2019 EFL League Two play-off final

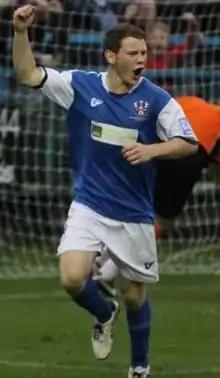

No changes were made by either side during the half-time interval and Tranmere kicked off the second half. In the 50th minute, Willmott's pass found Josh Sheehan whose shot was blocked by Monthe and Nelson. Three minutes later, Tranmere made the first substitution of the match, with Ben Pringle coming on to replace Harris. In the 55th minute, Matt received the first yellow card of the game for impeding the Tranmere goalkeeper Davies as he tried to release the ball early after saving a Dan Butler free kick. A minute later Day tipped a high cross from Pringle over the bar. Joss Labadie then shot wide for Newport before Tranmere's Liam Ridehalgh saw his free kick strike the defensive wall and cleared. In the 67th minute, O'Brien received the second yellow card of the game after a foul on Jennings. Soon after, Kieron Morris was brought down by Butler in the Newport box but the referee waved away the penalty appeals. In the 72nd minute, Newport made their first substitution of the match with Matthew Dolan coming on to replace Labadie. Two minutes later a cross from Butler was allowed to bounce in the Tranmere penalty area but Matt's low header was tipped onto the post by Davies. Perkins was then booked for a push on Newport's Dolan before Steve McNulty replaced Morris in Tranmere's second substitution of the game. With four minutes remaining, Monthe was brought down by Matt in the Tranmere penalty area but no penalty was awarded. In the last minute of regular time, Newport were reduced to ten men: O'Brien clashed with Norwood, and the Newport captain was sent off for a second yellow card. Three minutes into injury time, Banks played in Norwood but his shot was wide. After five minutes of added time, the second half was brought to an end, still goalless, forcing the match into extra time.